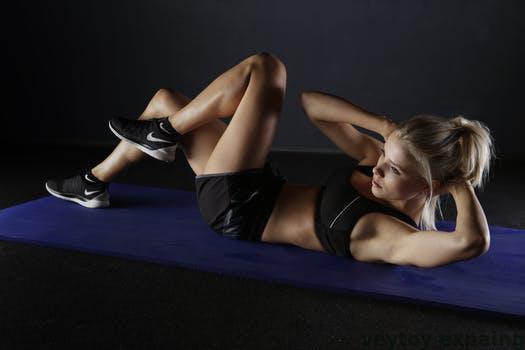
Label: Watermark